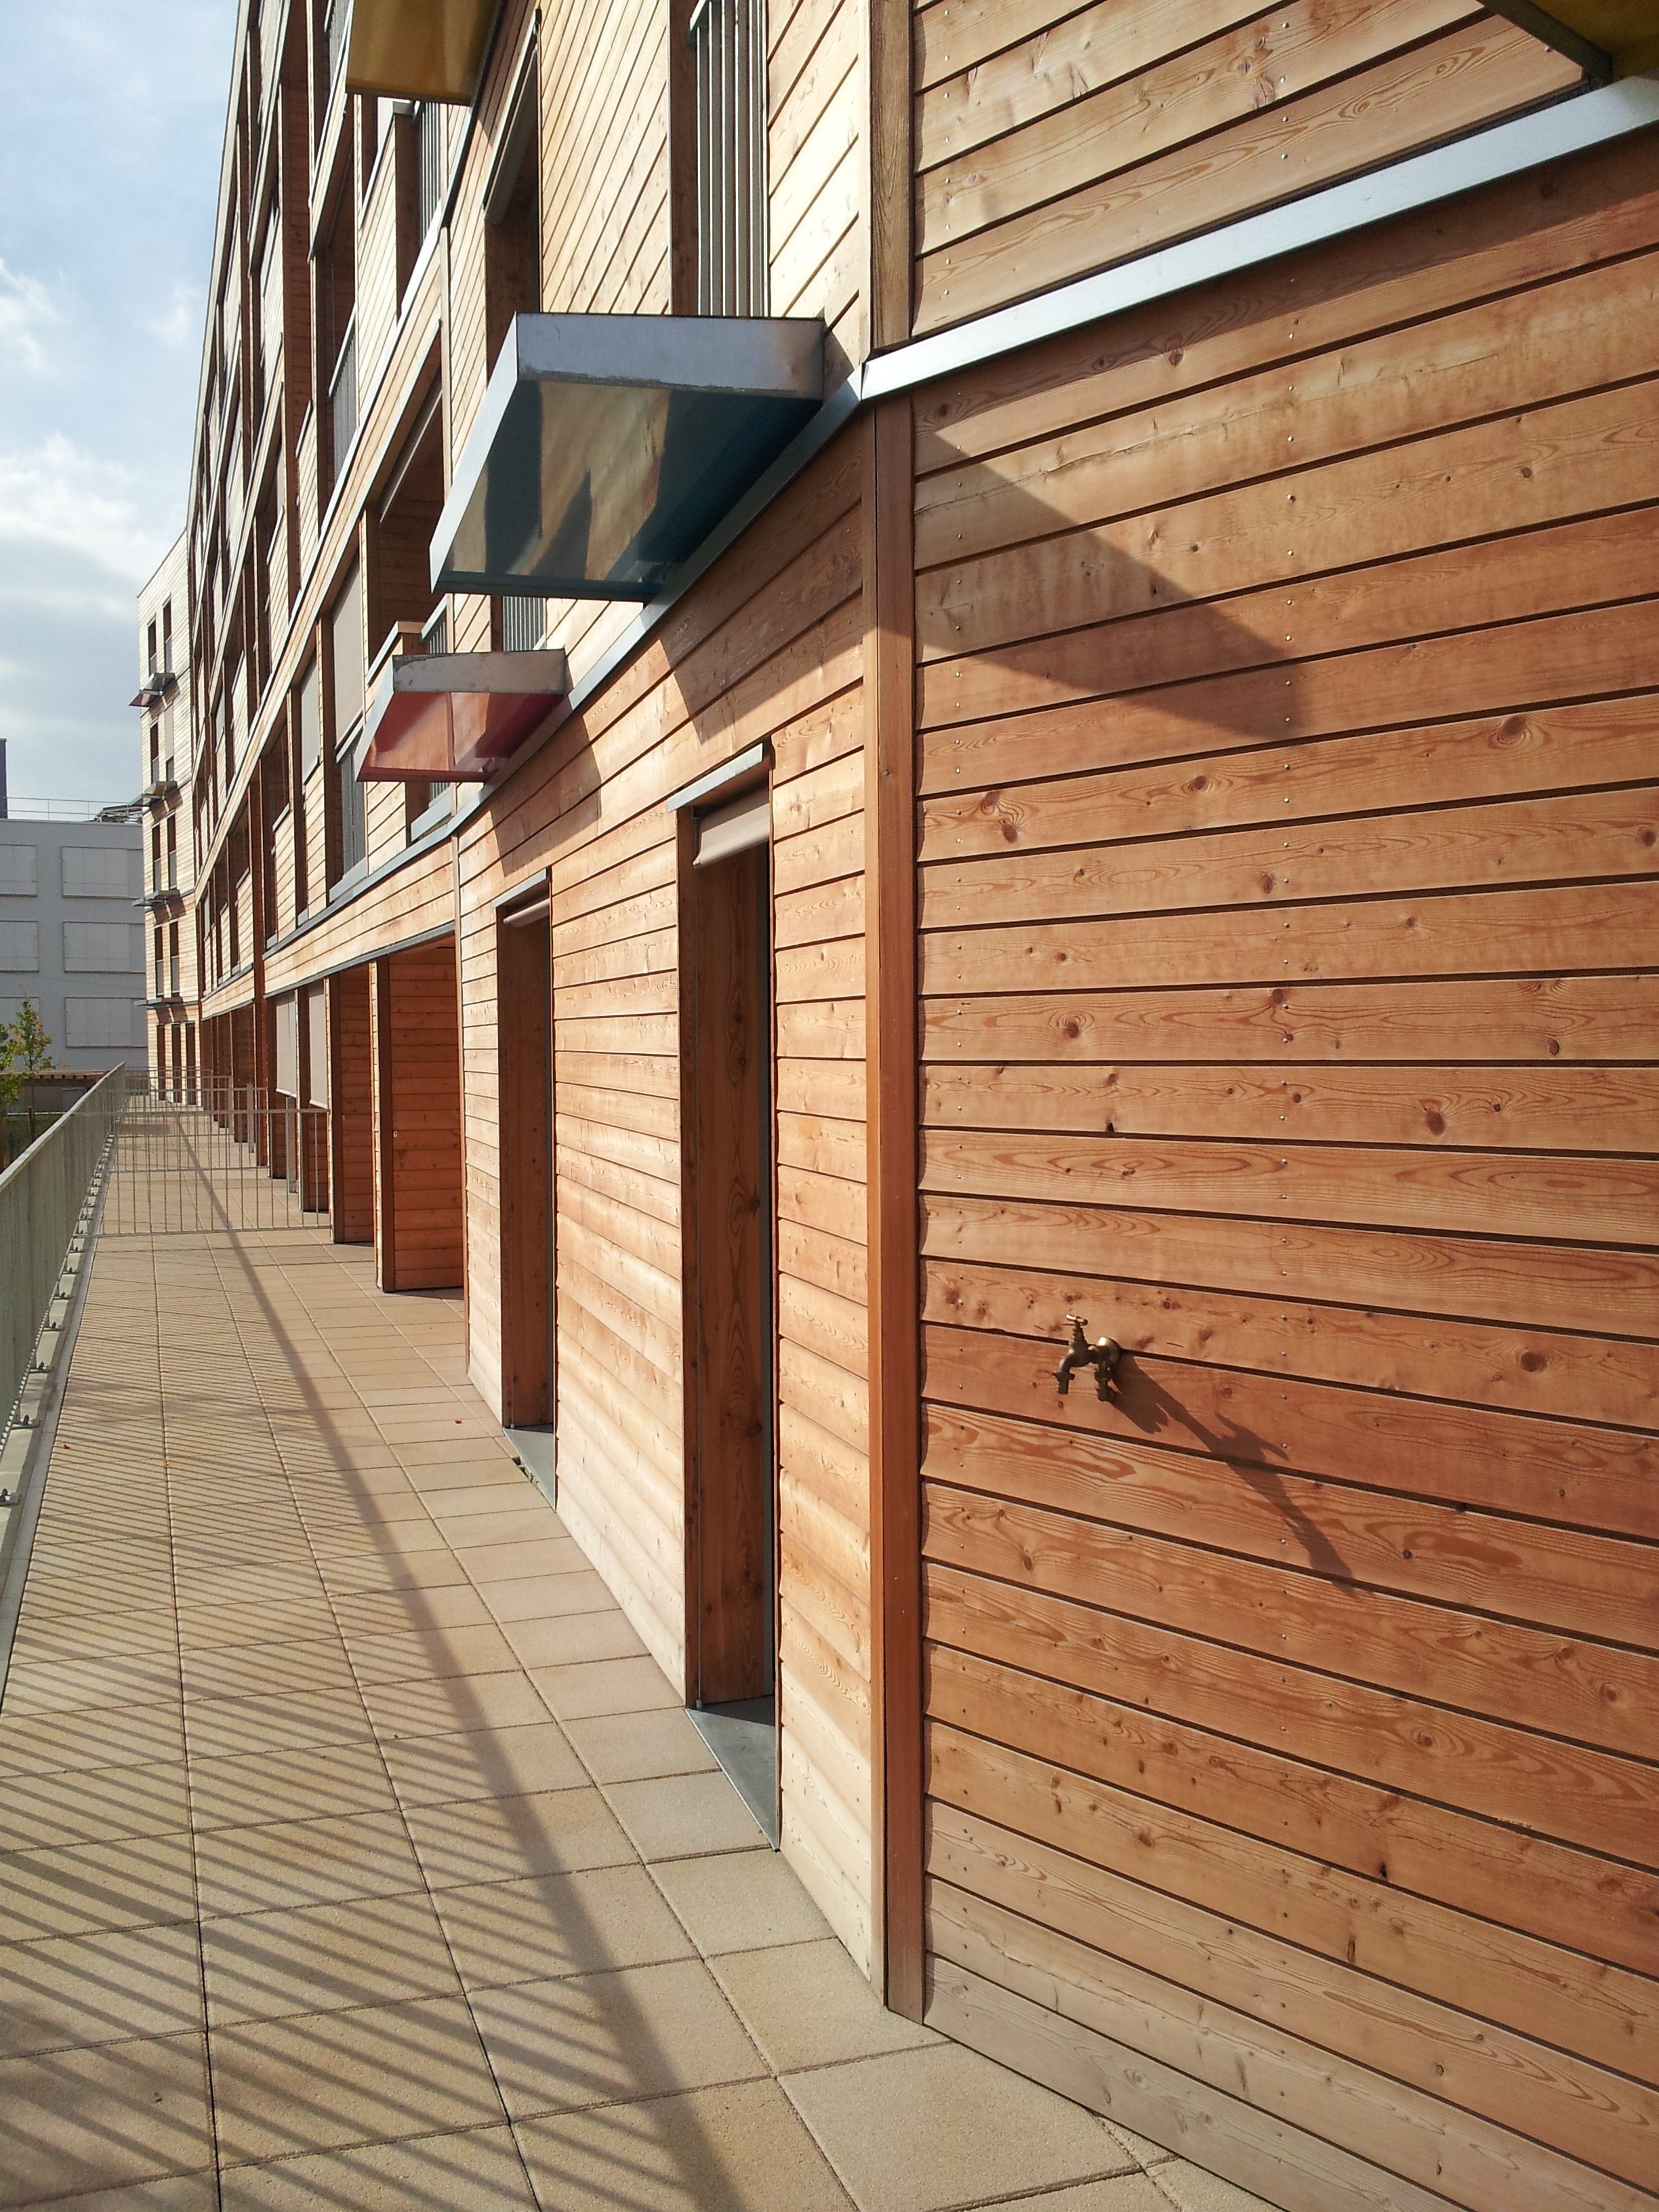
fence, architecture, deck, wood, house, roof, building, wall, walkway, facade, brick, brickwork, siding, outdoor structure